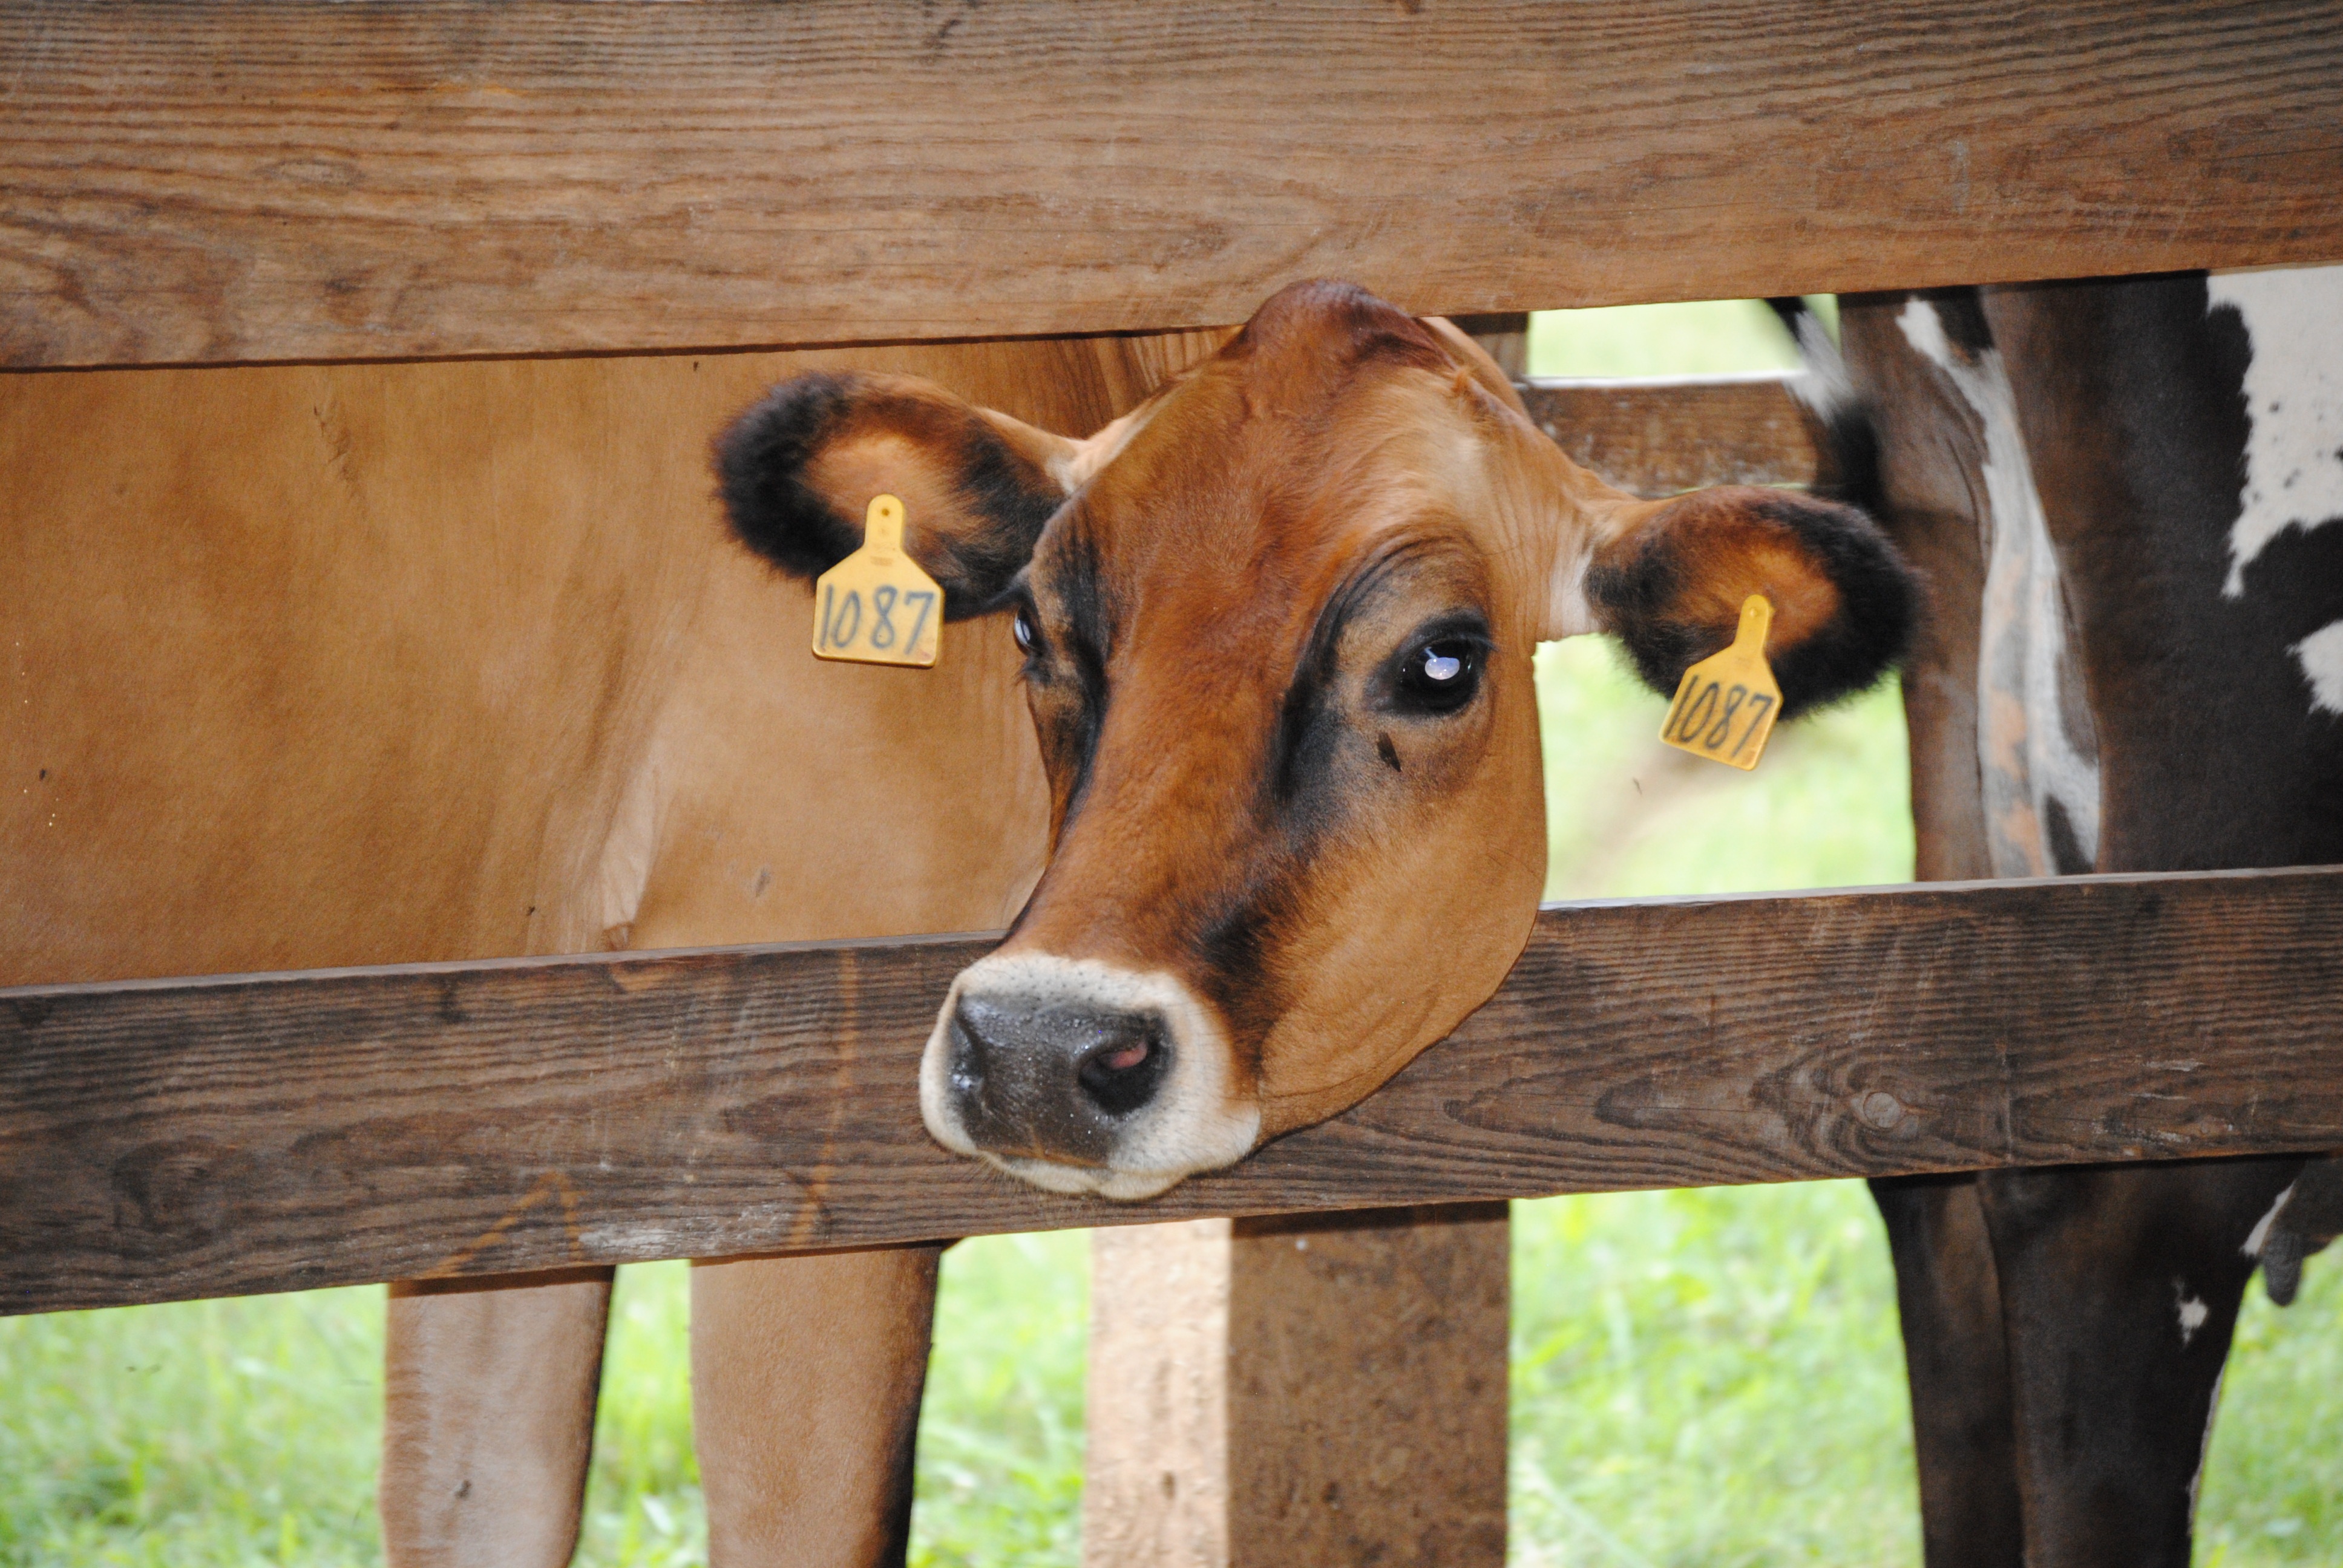
goat, cow, cattle, farming, pasture, mammal, agriculture, milk, bovine, fauna, calf, goats, dairy, jersey, dairy cow, cattle like mammal, cow goat family